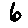
Label: 6